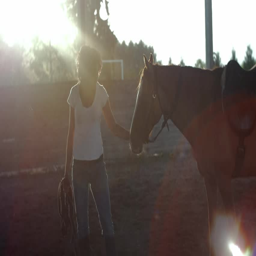
slow motion clip of a girl walking with her horse through a barn .